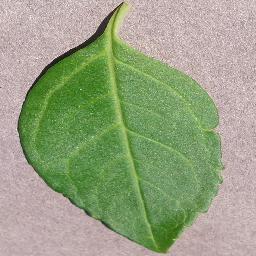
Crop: cherry
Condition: (including_sour)_healthy